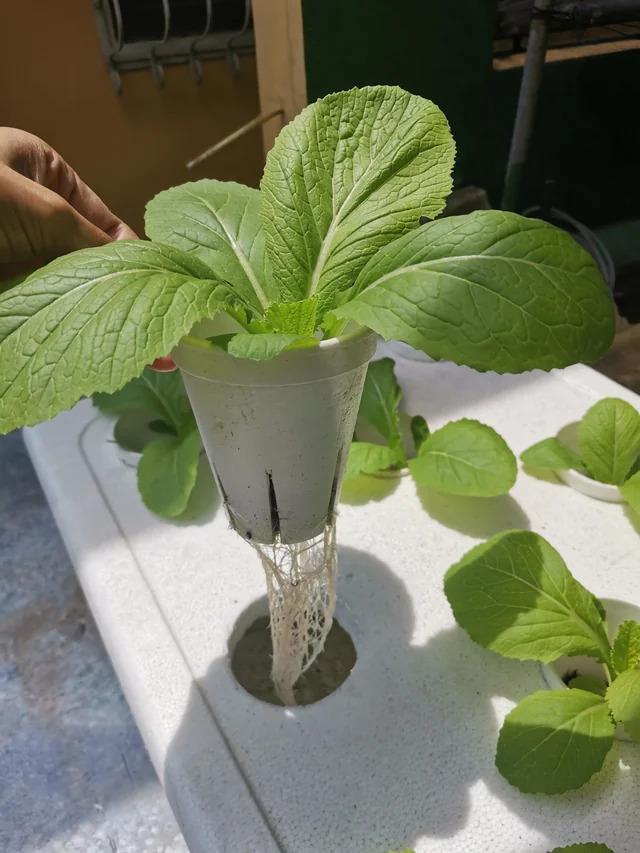
Kikopo ambacho kimetobolewa kwa chini kinachotumika kwa ajili ya kupandia mimea, katika kilimo cha kisasa cha haidroponi ambacho kinauhusianisha kupanda mimea kwenye maji.